Gavin King

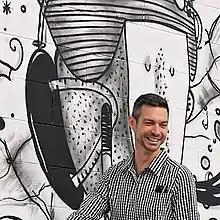
King in August 2014

Gavin Ryan King (born 17 March 1979) is an Australian journalist, founder of news site "TropicNow" and author. He was also previously a politician, serving as a Liberal National Party member of the Legislative Assembly of Queensland from 2012 to 2015, representing the electorate of Cairns. He served as Assistant Minister for Tourism in the Newman Ministry from 2012 to 2015. He was previously known for being a chief of staff and opinion columnist for News Corporation.